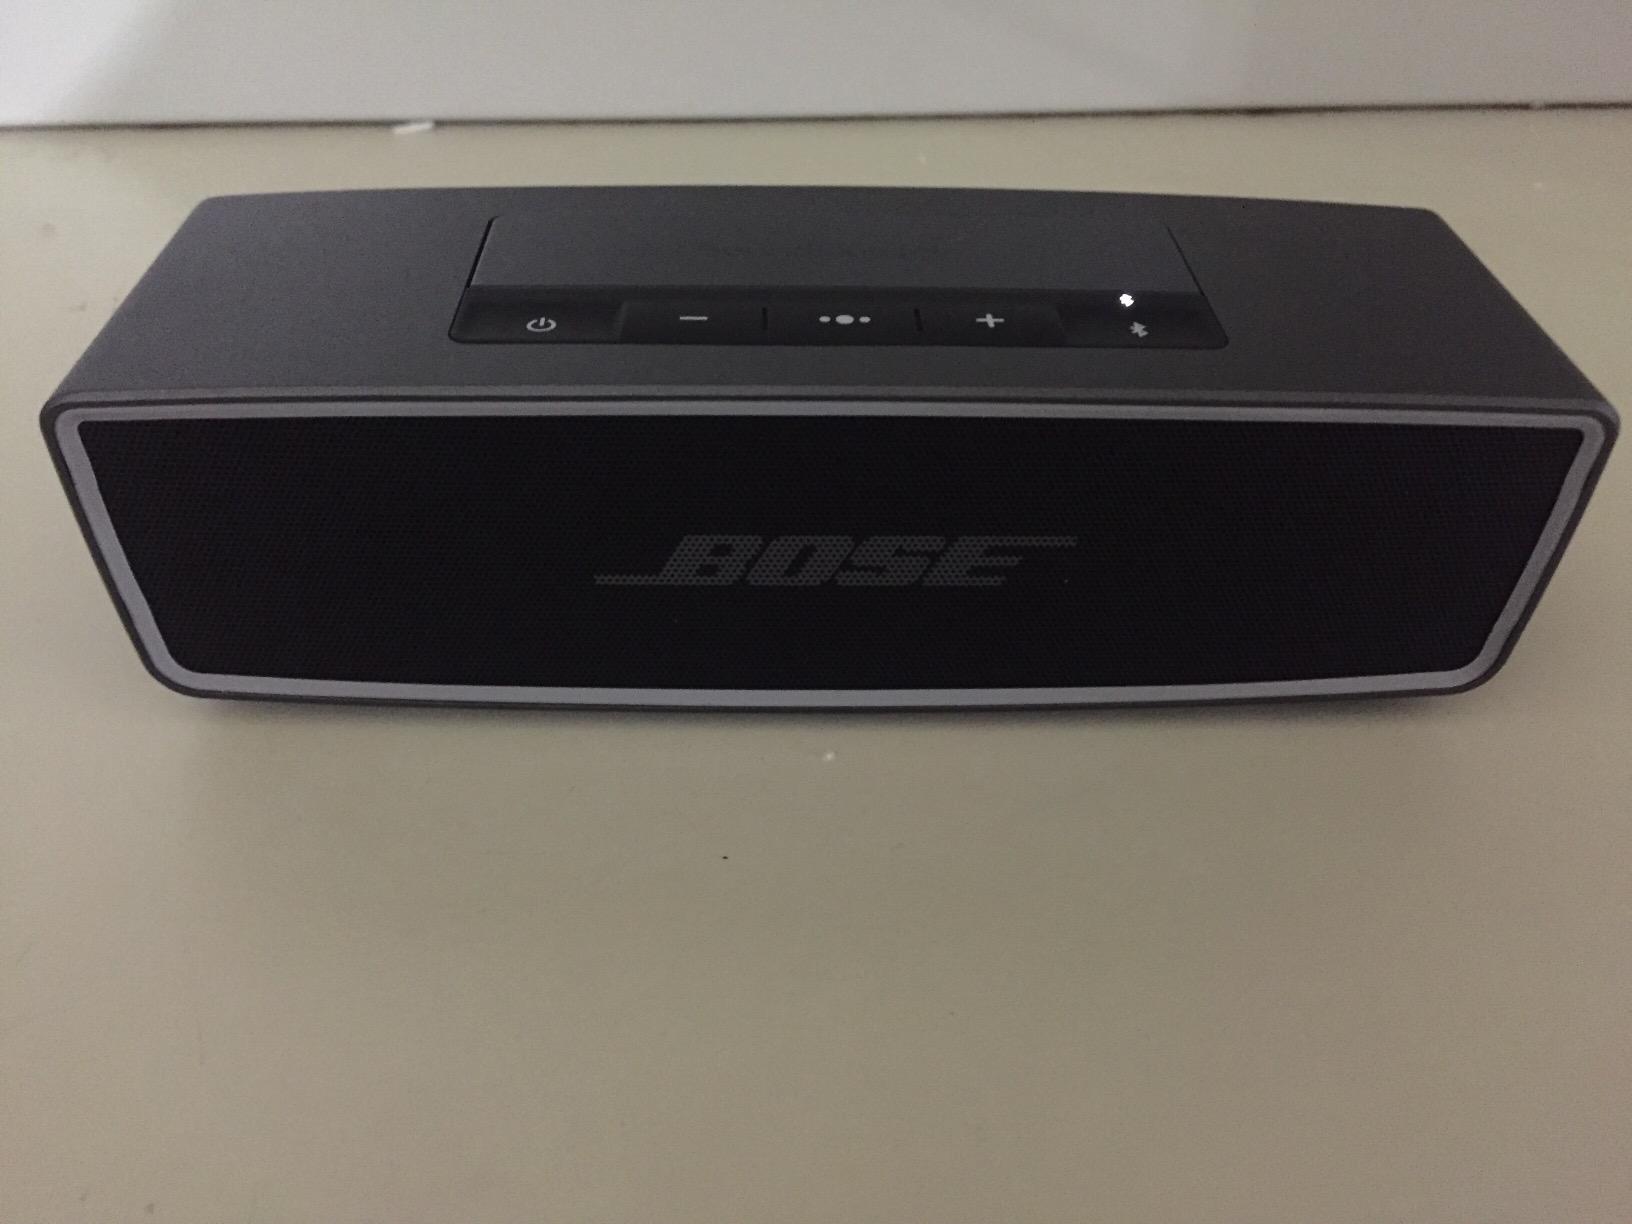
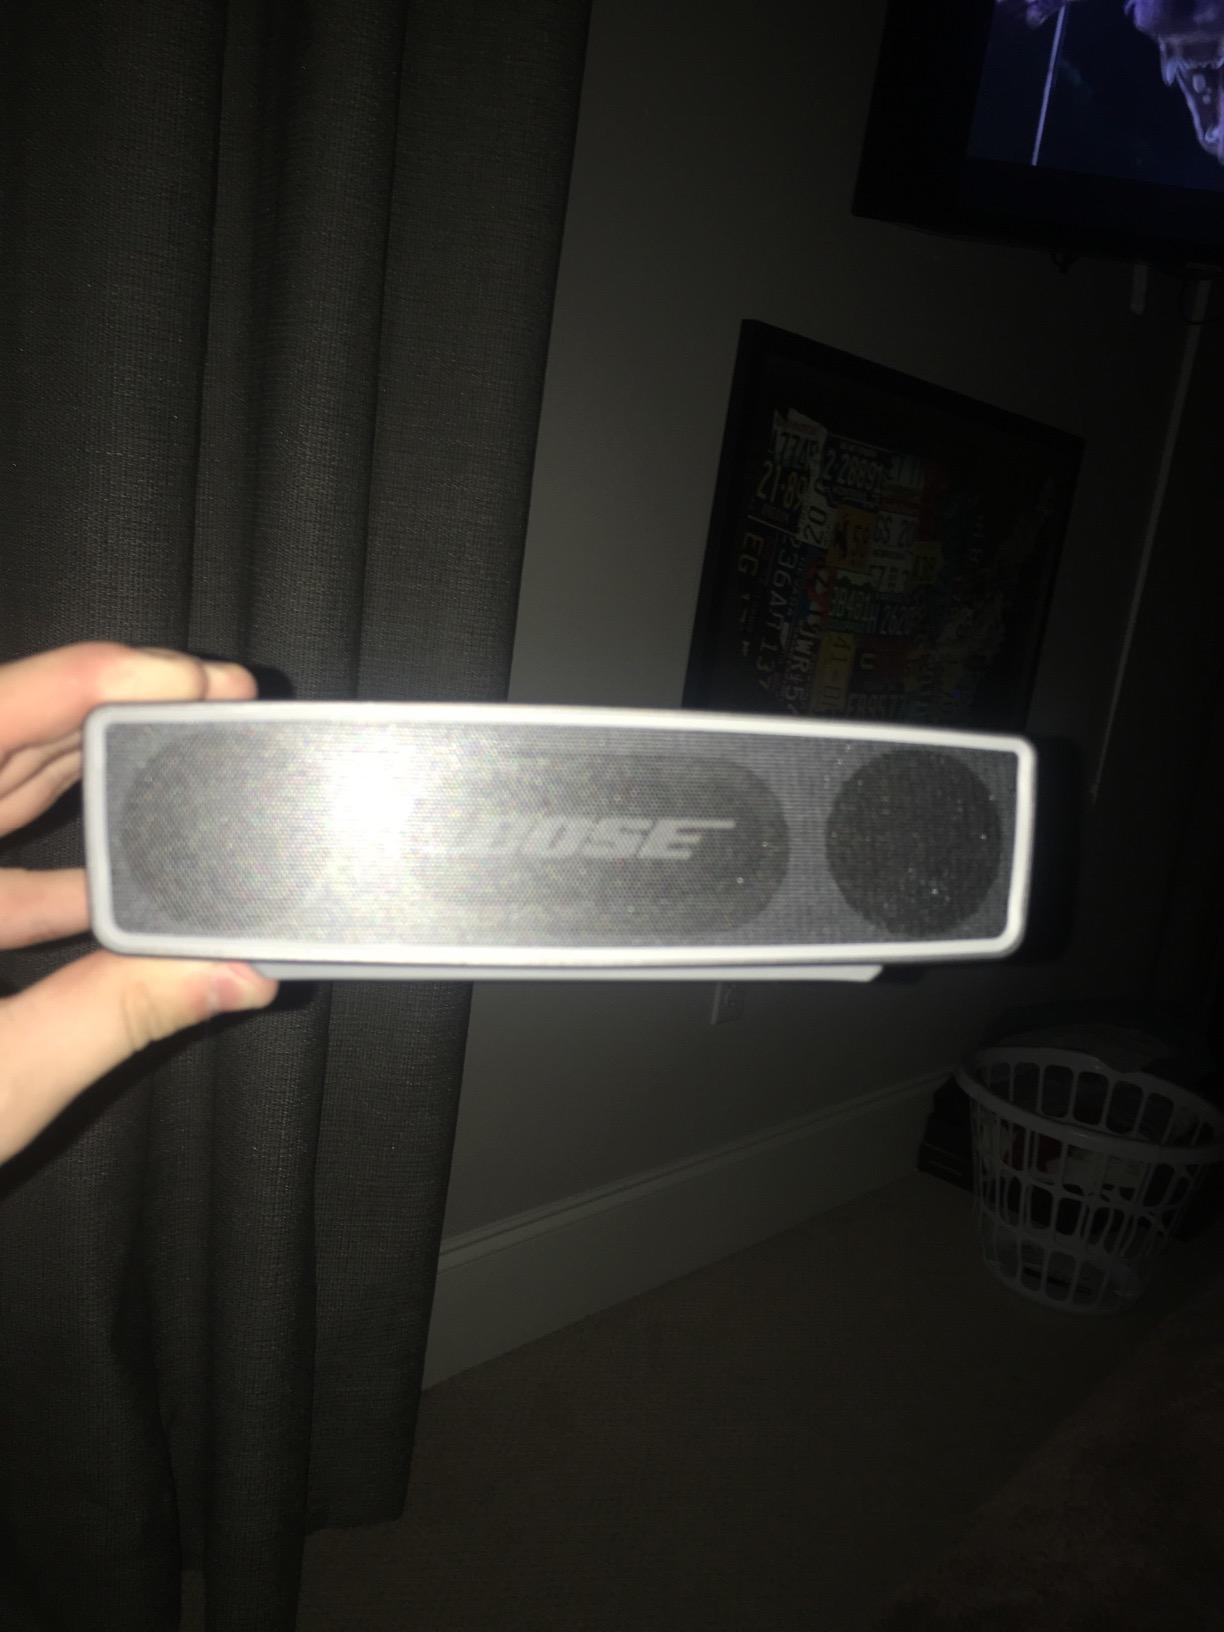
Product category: speaker
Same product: yes